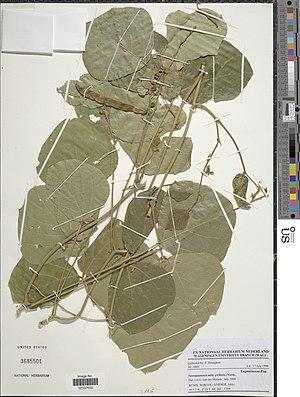
Neorautanenia mitis (A. Rich.) Verdc. Object Details Biogeographical Region 22 - West Tropical Africa Collector P. Houngnon Max. Elevation 370 Min. Elevation 360 Record Last Modified 2 Nov 2017 Specimen Count 1 Collection Date 17 Jul 1999 Barcode 02337650 USNM Number 3685501 Place Benin, Borgou, Sinende, Sikki, Benin, Africa Published Name Neorautanenia mitis (A. Rich.) Verdc. Taxonomy Plantae Dicotyledonae Rosales Fabaceae Faboideae NMNH - Botany Dept. Record ID nmnhbotany_13636127 Usage of Metadata (Object Detail Text) CC0 GUID (Link to Original Record) http://n2t.net/ark:/65665/31fb97c28-52a2-4223-8f8c-6fcc214e0ed2
Neorautanenia mitis est une espèce de plantes de la famille des Fabaceae et du genre Neorautanenia présente en Afrique tropicale.
Sikki est l'un des quatre arrondissements de la commune de Sinendé dans le département du Borgou au Bénin.